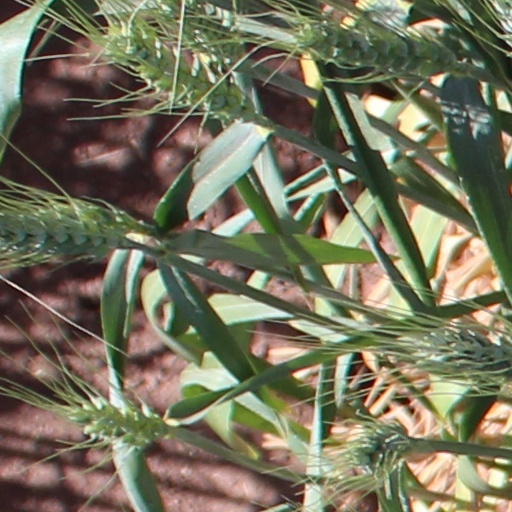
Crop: wheat